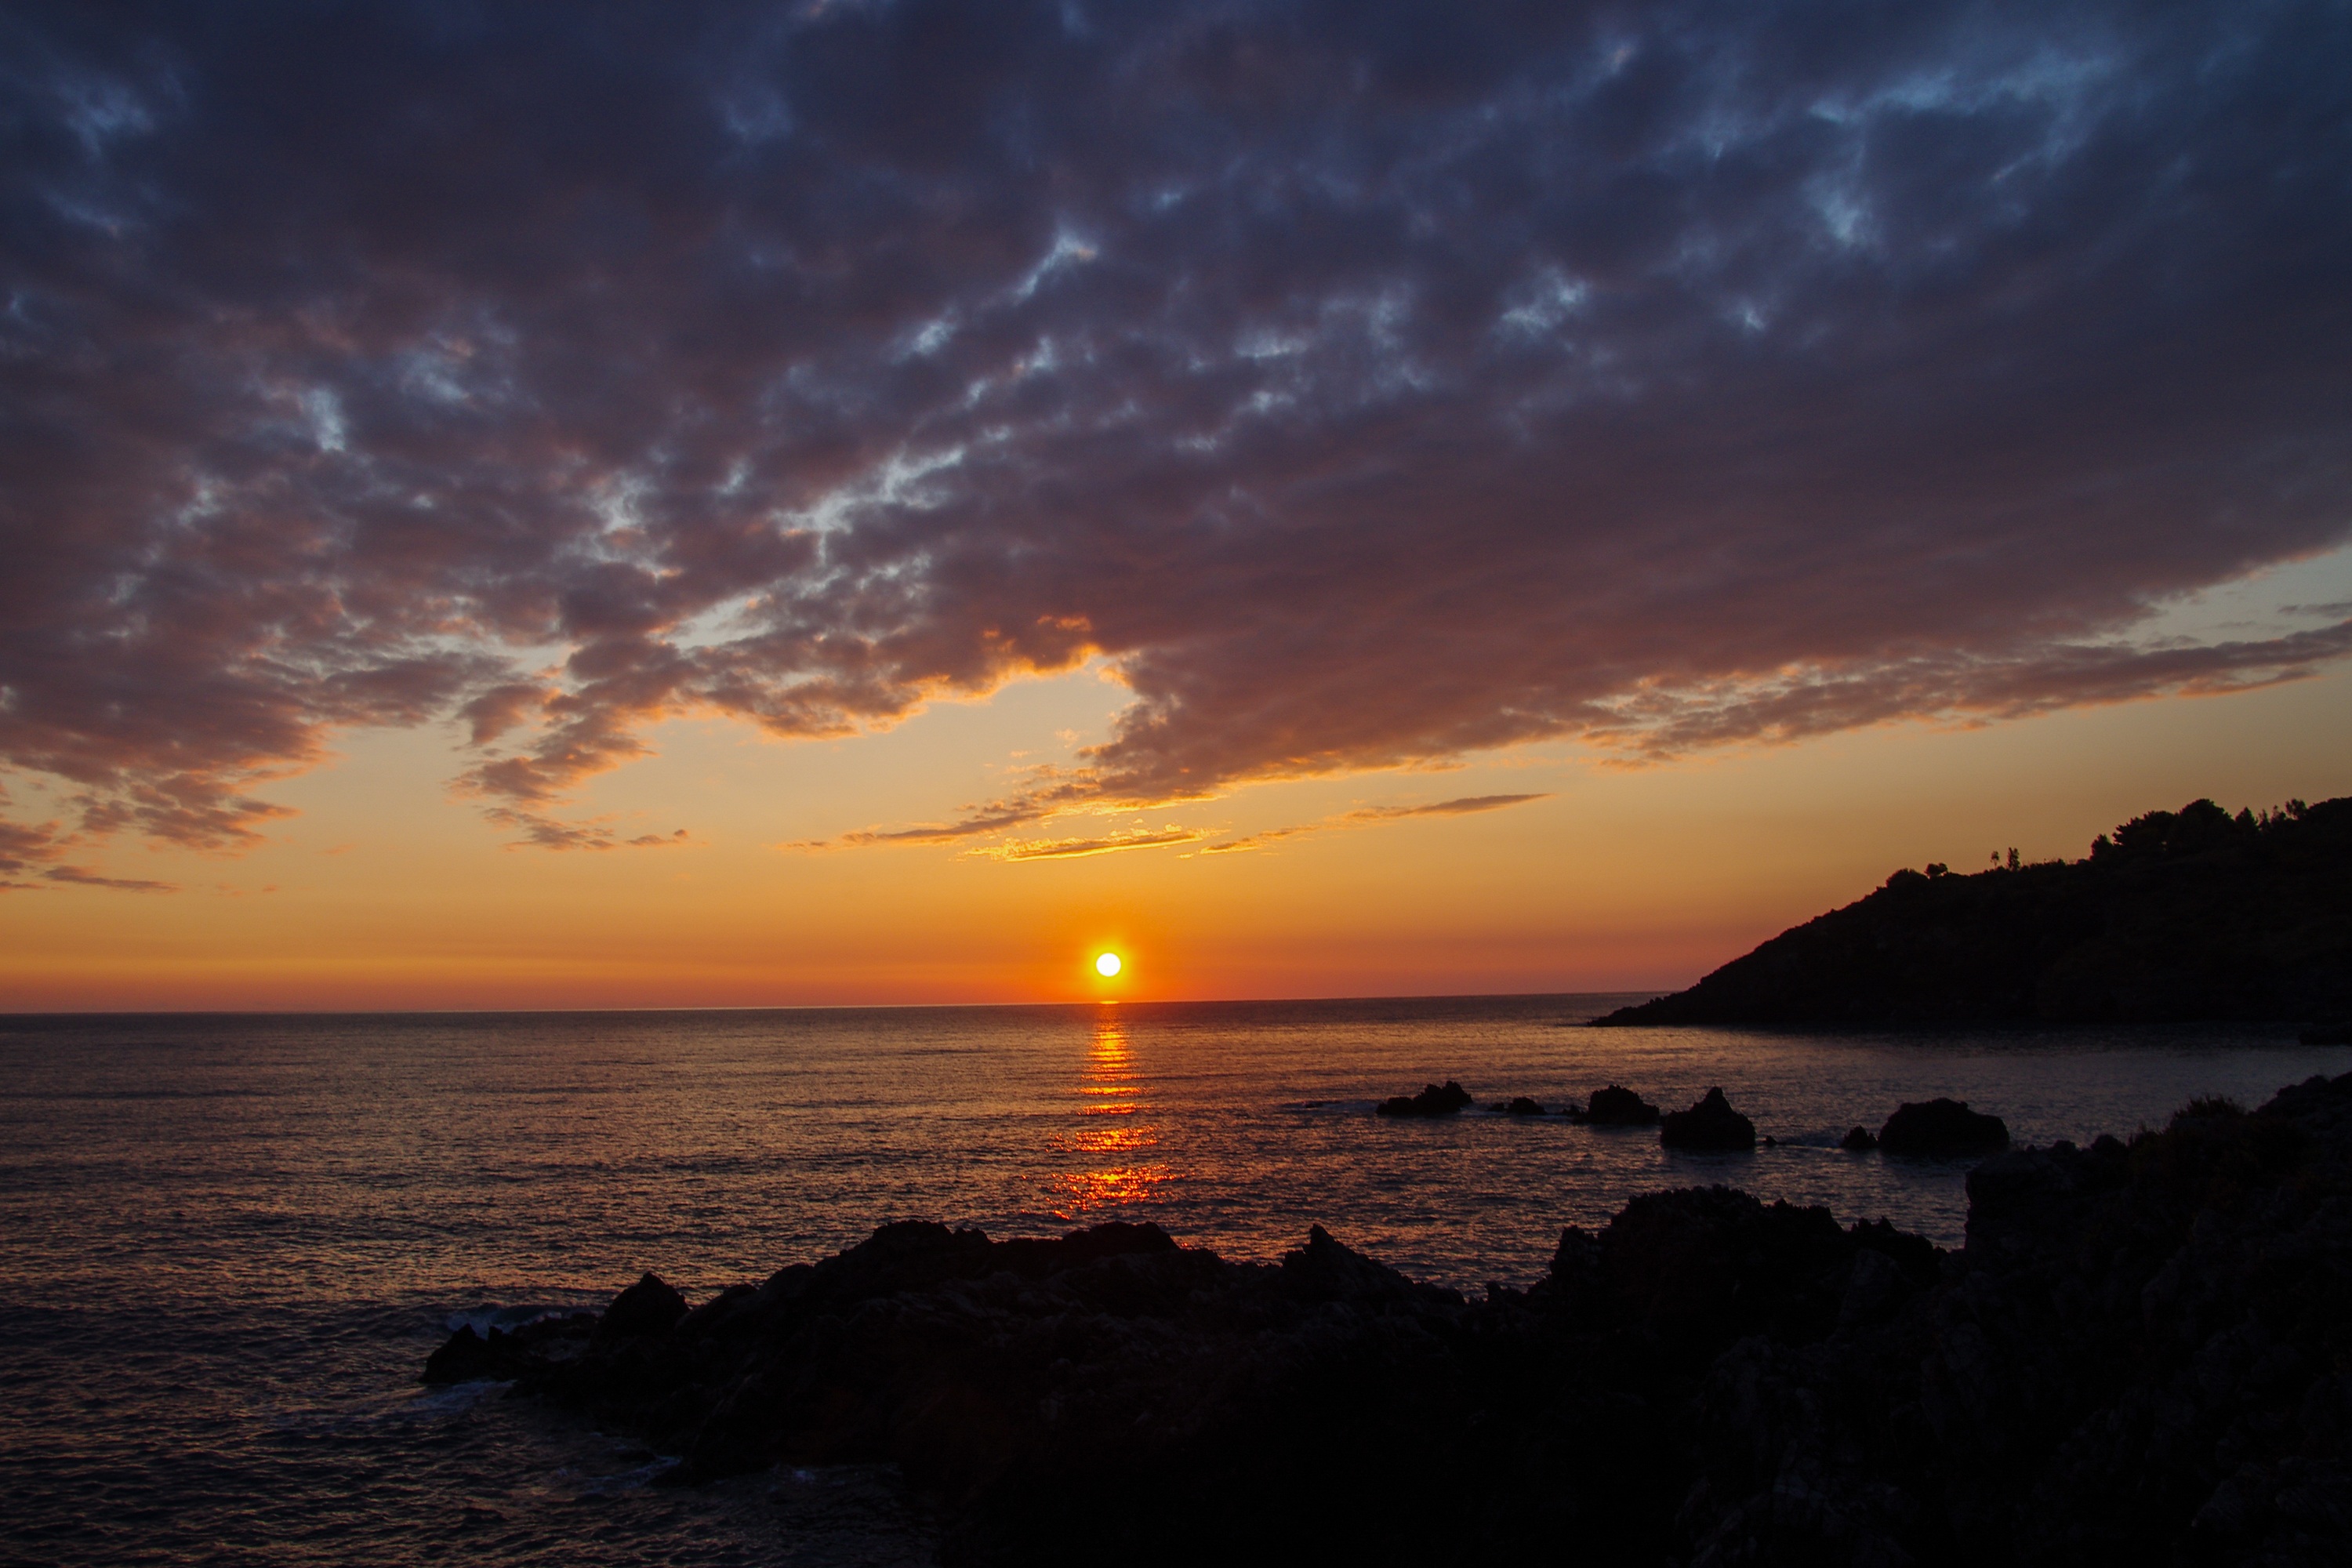
beach, landscape, sea, coast, ocean, horizon, cloud, sky, sun, sunrise, sunset, sunlight, morning, shore, wave, dawn, dusk, evening, italy, calabria, nightfall, afterglow, scalea, wind wave